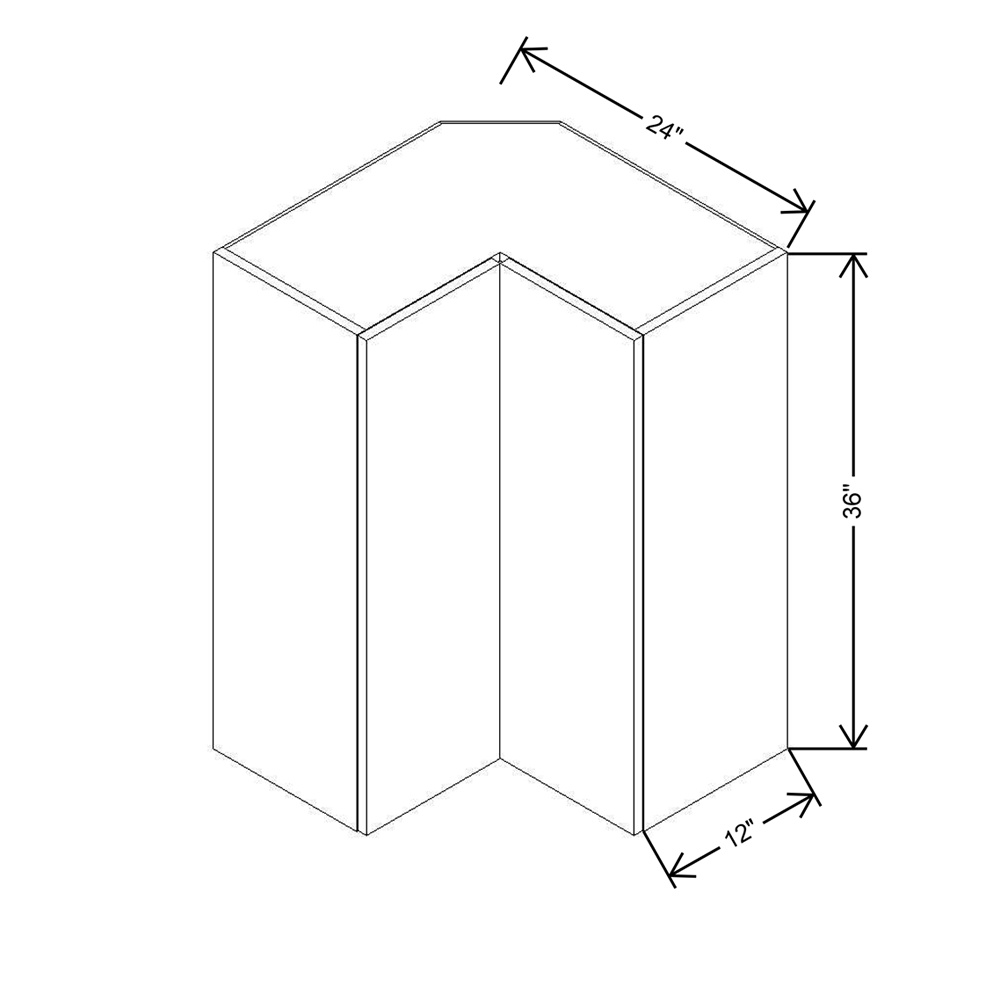
CNC Classic Milano Ash 33" W X 12" H X 24" D Double Door Wall Cabinet
This full overlay, contemporary-style slab door is extremely versatile. The high-gloss finish looks chic in a kitchen setting, yet it’s easy to clean and durable enough for the laundry room. It’s available on our award-winning Classic frameless box with plywood sides and a metal soft-close drawer at no additional cost.
Brand: CNC
Category: Furniture > Cabinets & Storage > Kitchen Cabinets > Double Doors